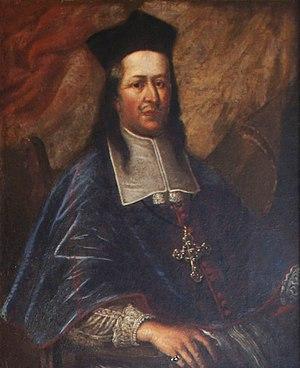
Albert-Sigismond de Bavière est prince-évêque de Freising et de Ratisbonne.